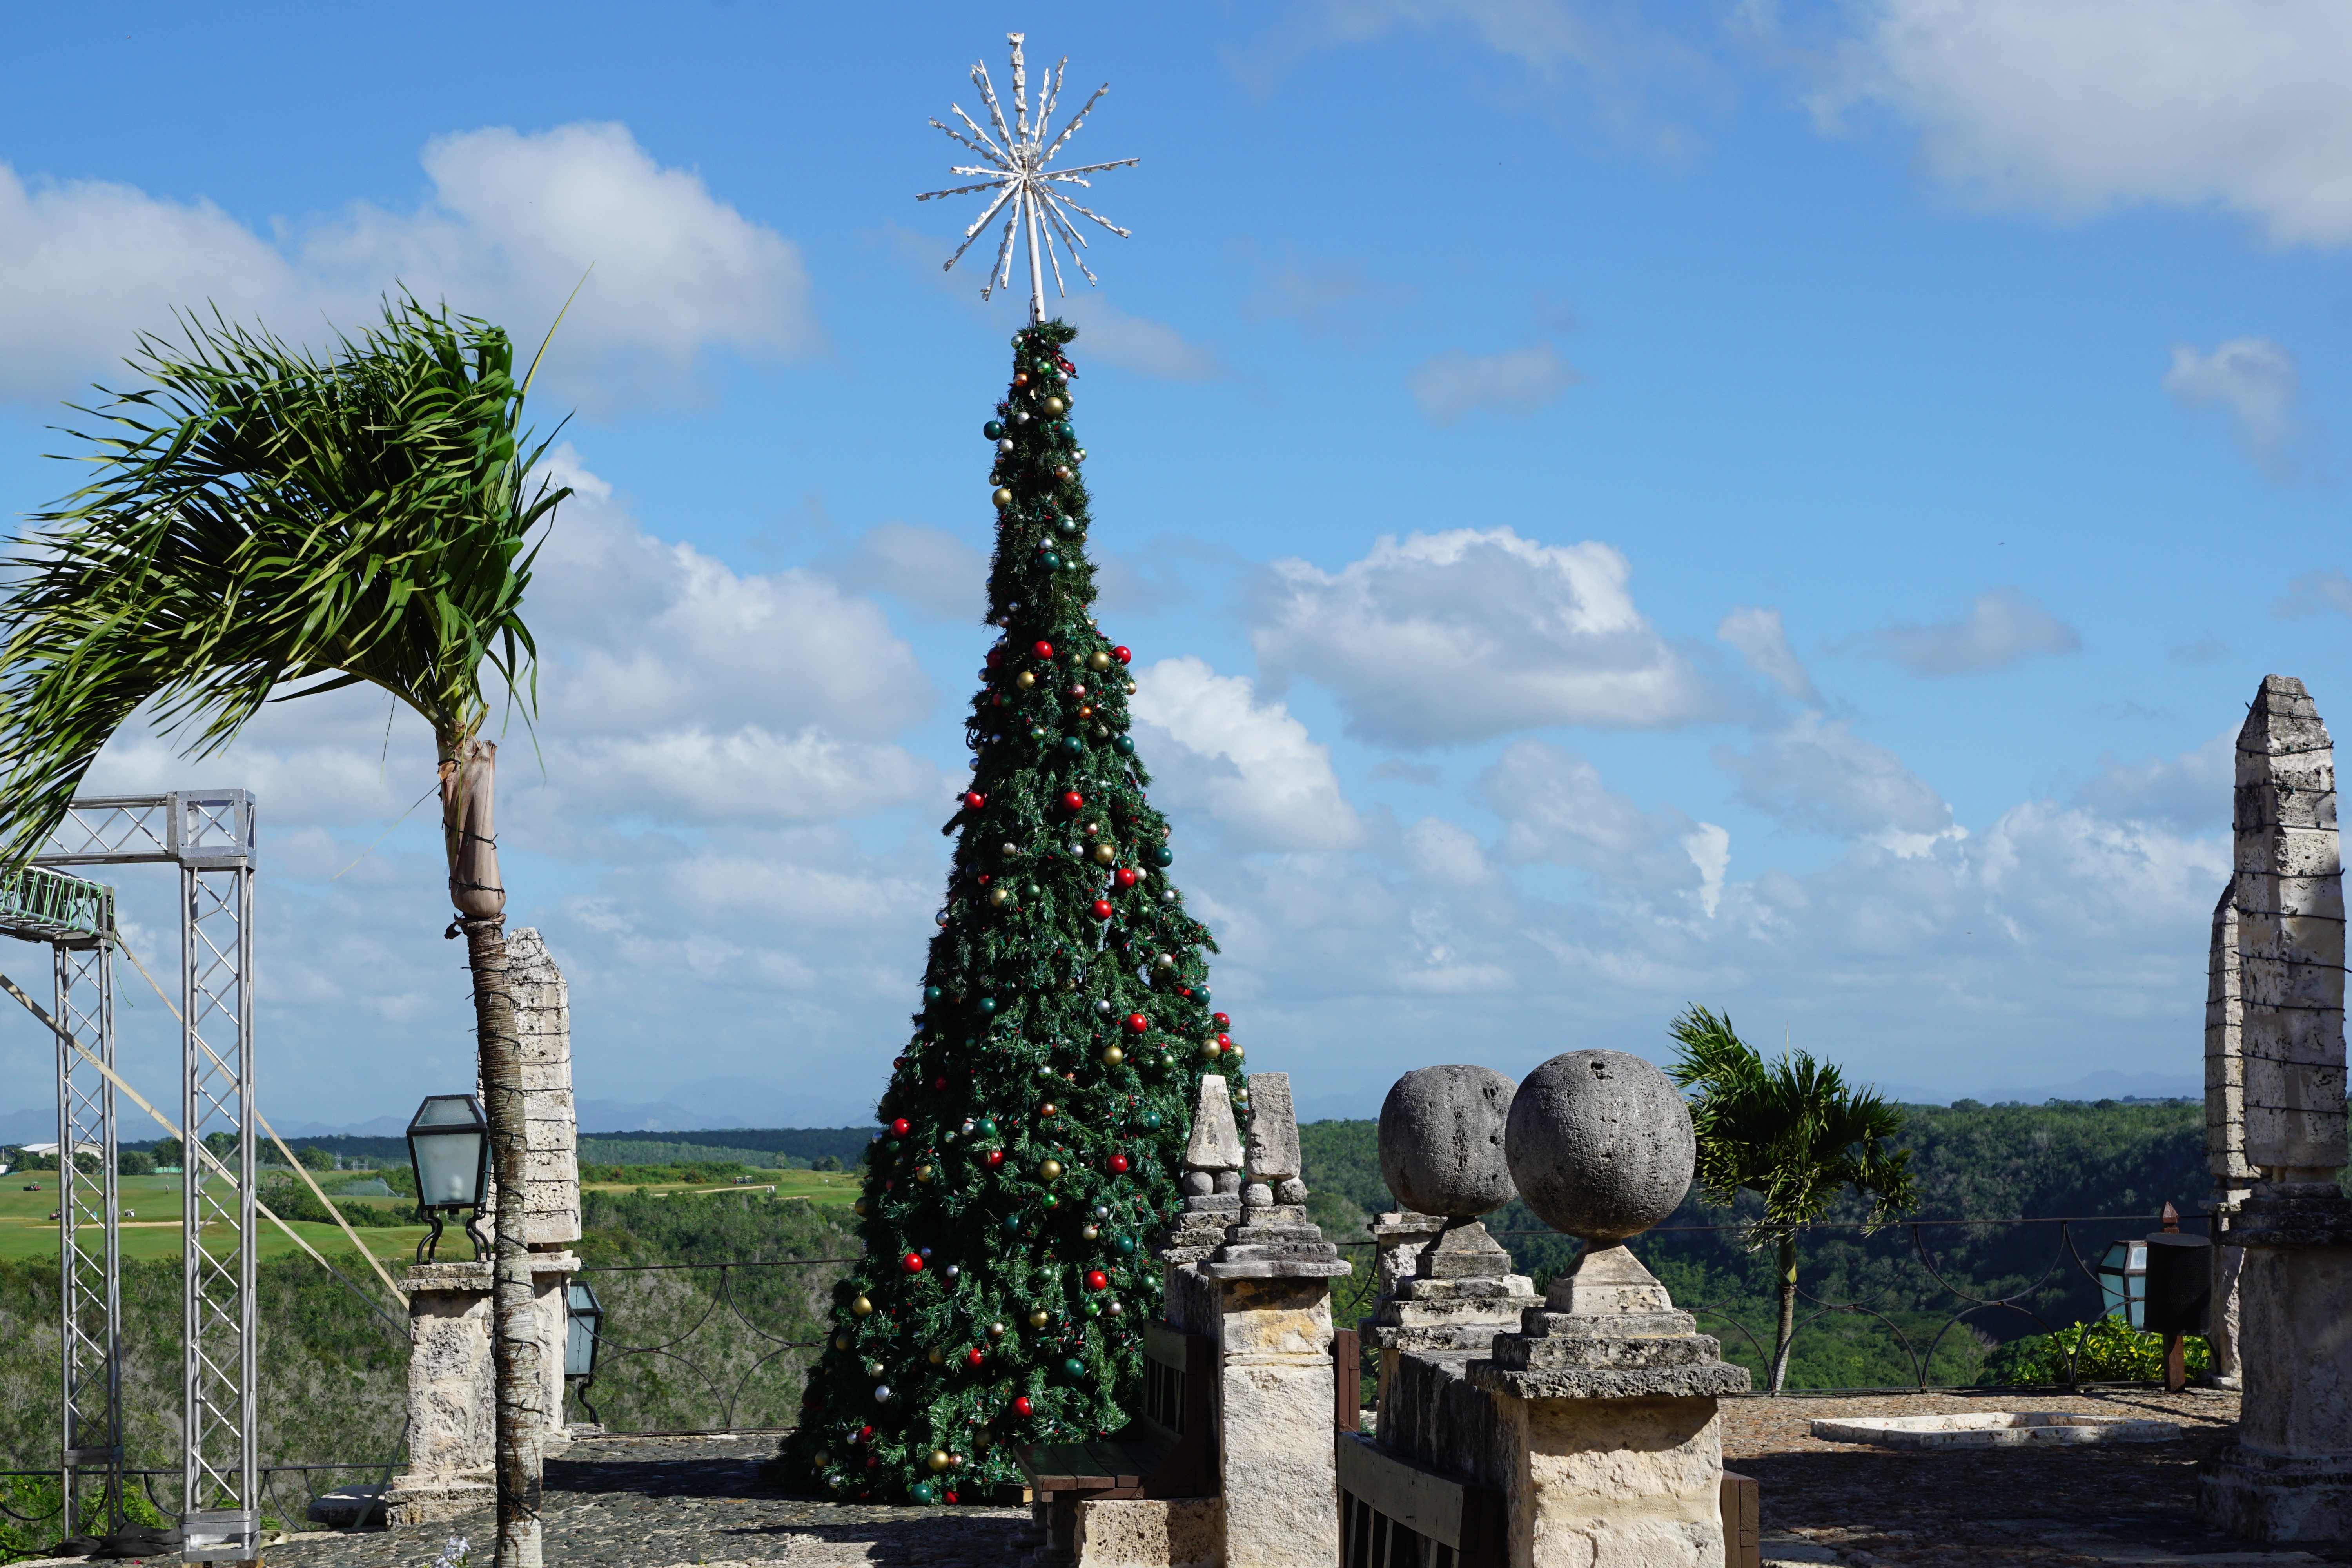
tree, flower, view, monument, vacation, travel, statue, tower, landmark, tourism, place of worship, sculpture, memorial, spire, caribbean, dominican republic, woody plant, arecales, altos de chav n village